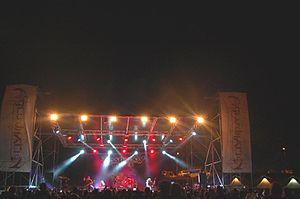
Rhapsody of Fire est un groupe de power metal symphonique italien, originaire de Trieste. Le groupe se définit lui-même comme le fondateur du « Hollywood metal ». Initialement nommé Thundercross, puis Rhapsody, le groupe change définitivement de nom en 2006 pour Rhapsody of Fire. Leur musique se caractérise par une instrumentation « épique » privilégiant les envolées musicales aux accents tantôt guerriers, tantôt plus doux. Les textes des cinq premiers albums racontent une seule histoire, démarche qui va donc encore plus loin que celle de l'album-concept. Certains apprécieront la saga et suivront le groupe pour ses belles mélodies ; d'autres reprocheront au groupe d'aller trop loin dans le genre « épique », et de perdre sa créativité en restant dans un style.